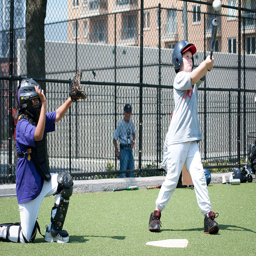
Some children are playing baseball while an adult watches.
A child is hitting a baseball during a baseball game.
A young baseball player reaching to hit the ball.
A hitter and a catcher playing baseball with one man watching
Little league baseball player swings at ball.